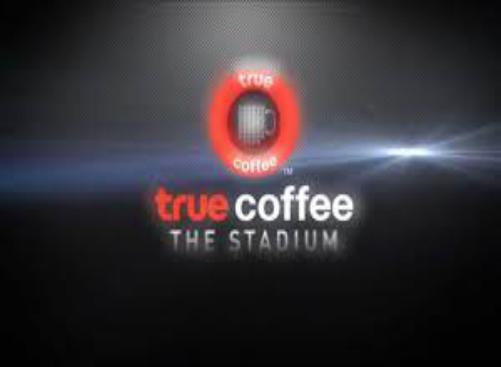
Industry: Food